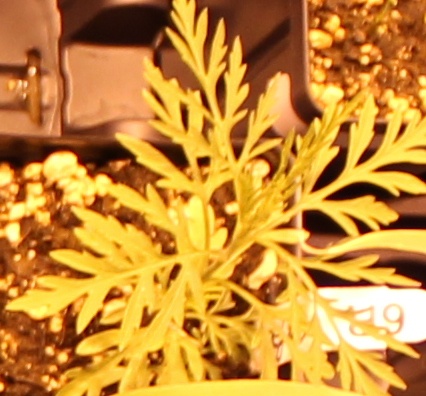
Label: Ragweed